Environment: real
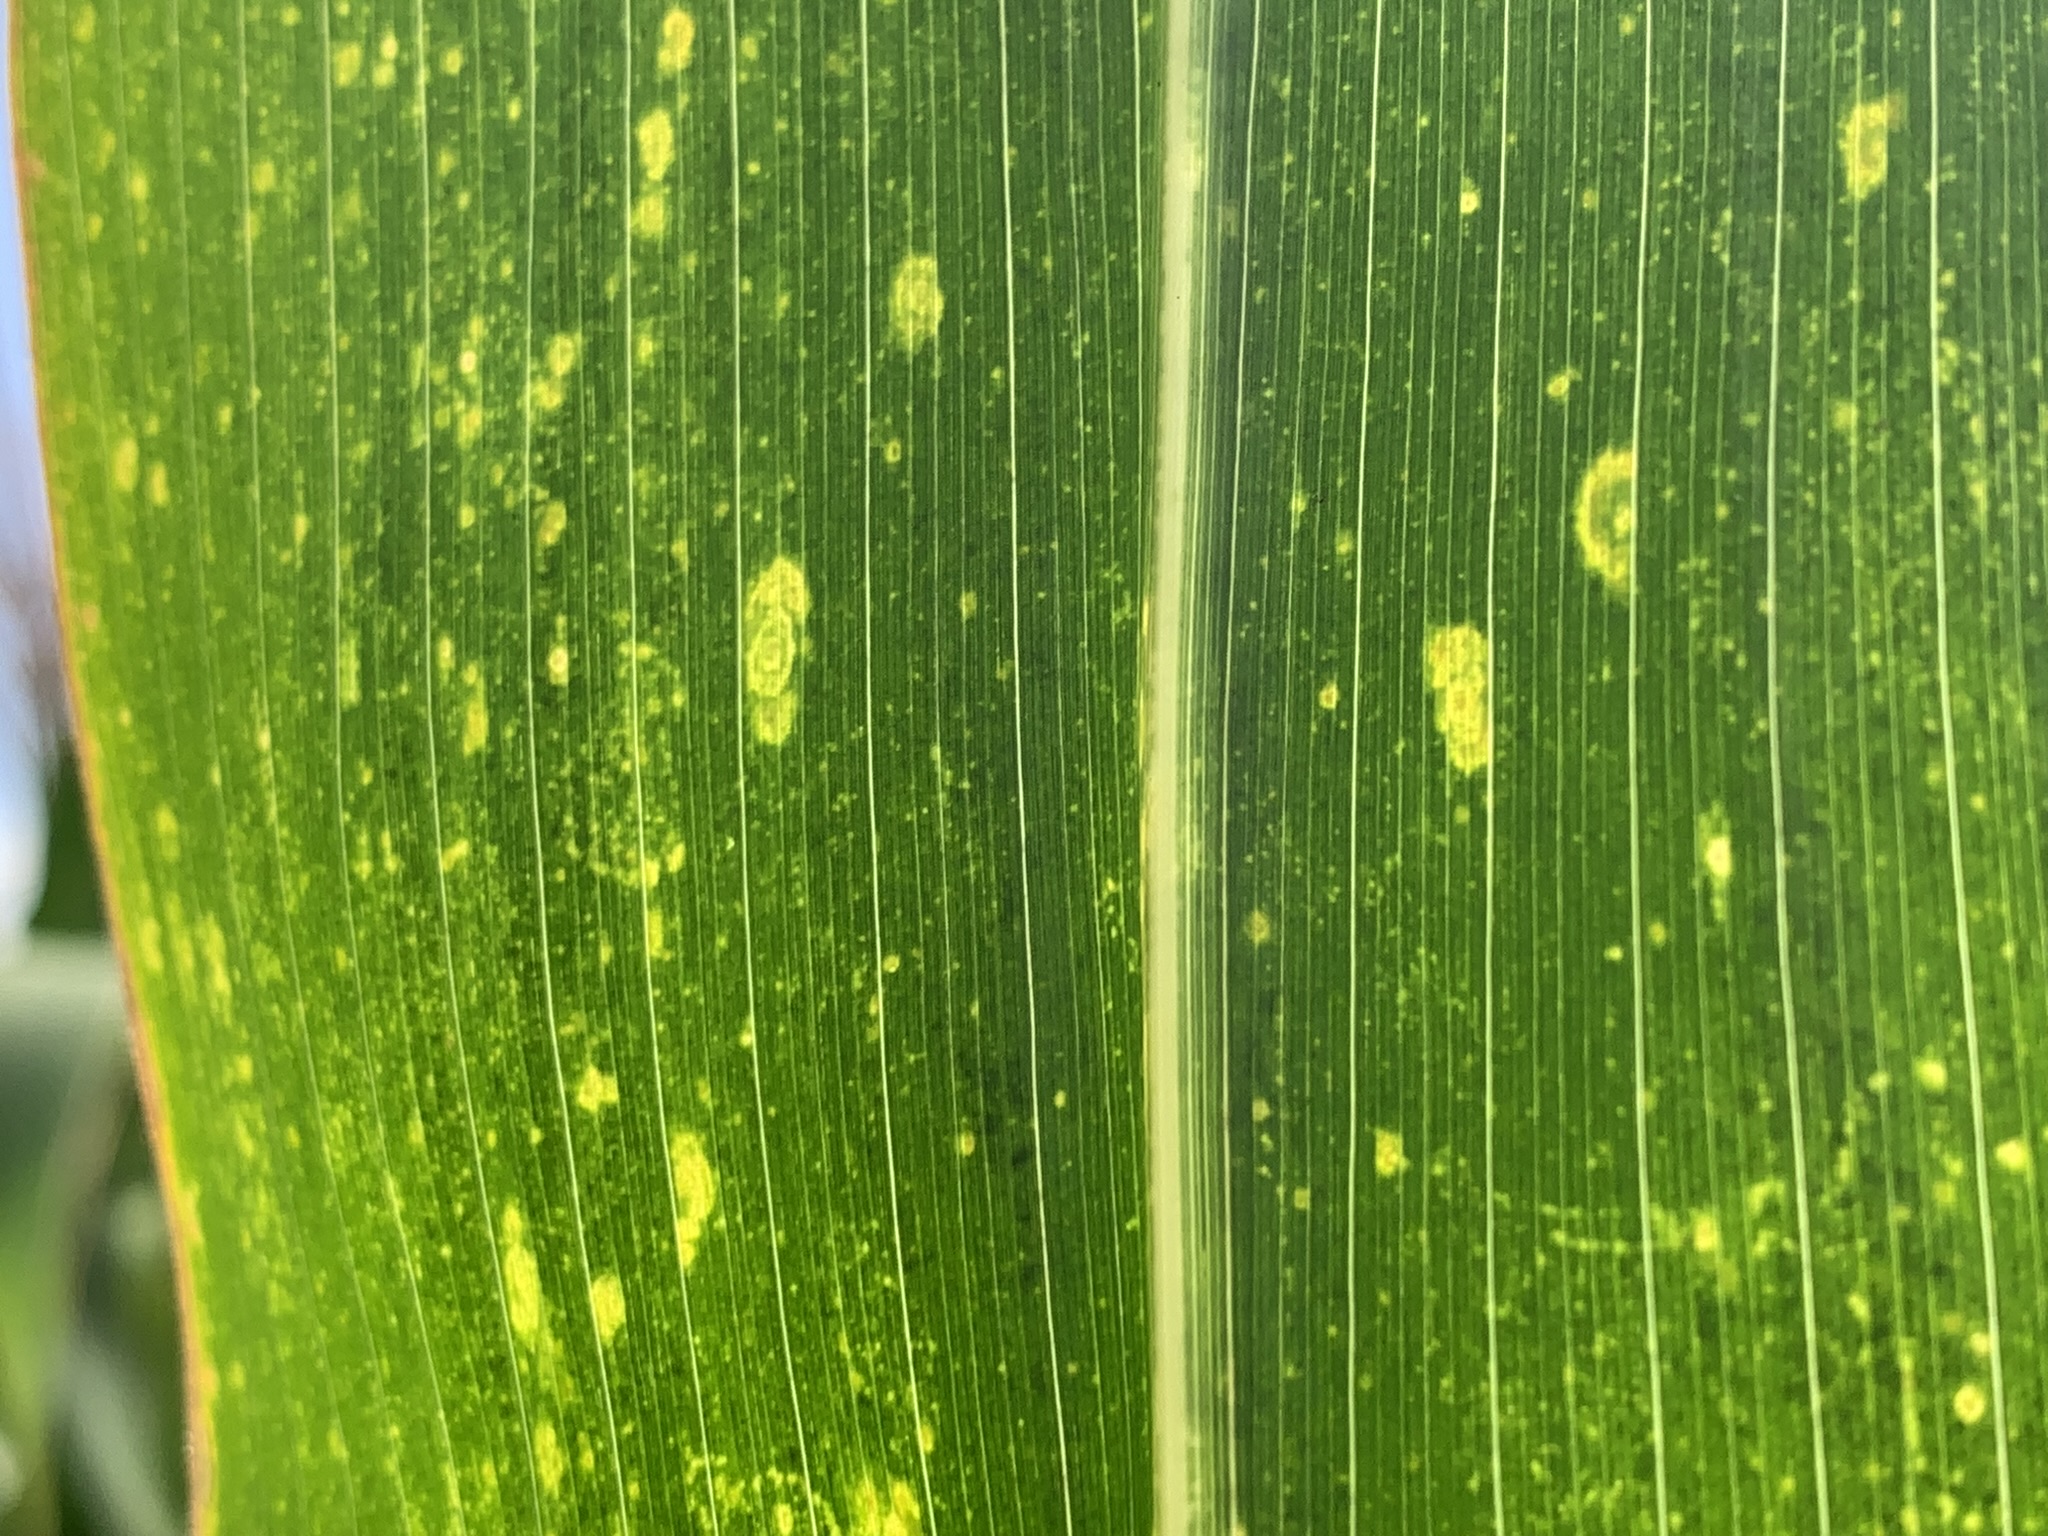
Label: lethal_necrosis